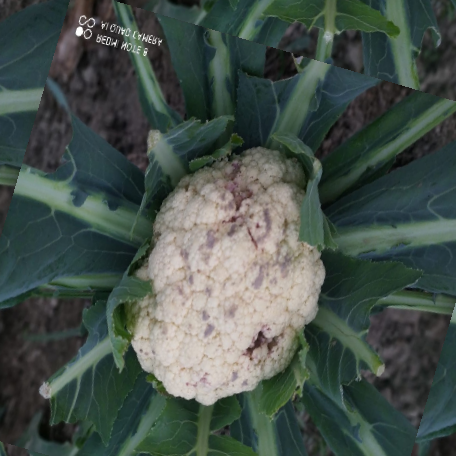
Label: Bacterial spot rot